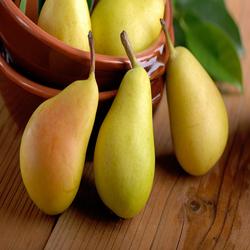
Label: Pear